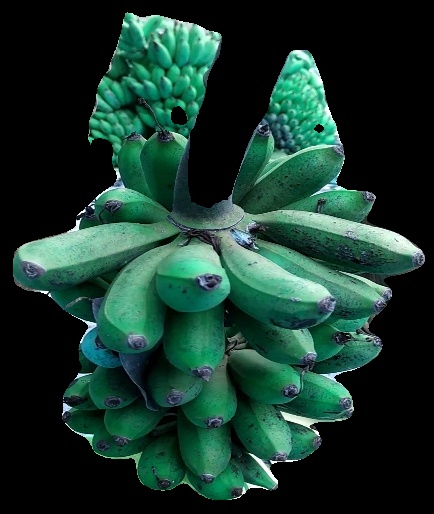
Variety: rasbale
Grade: grade3